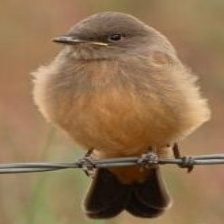
Species: SAYS PHOEBE
Scientific name: SAYORNIS SAYA